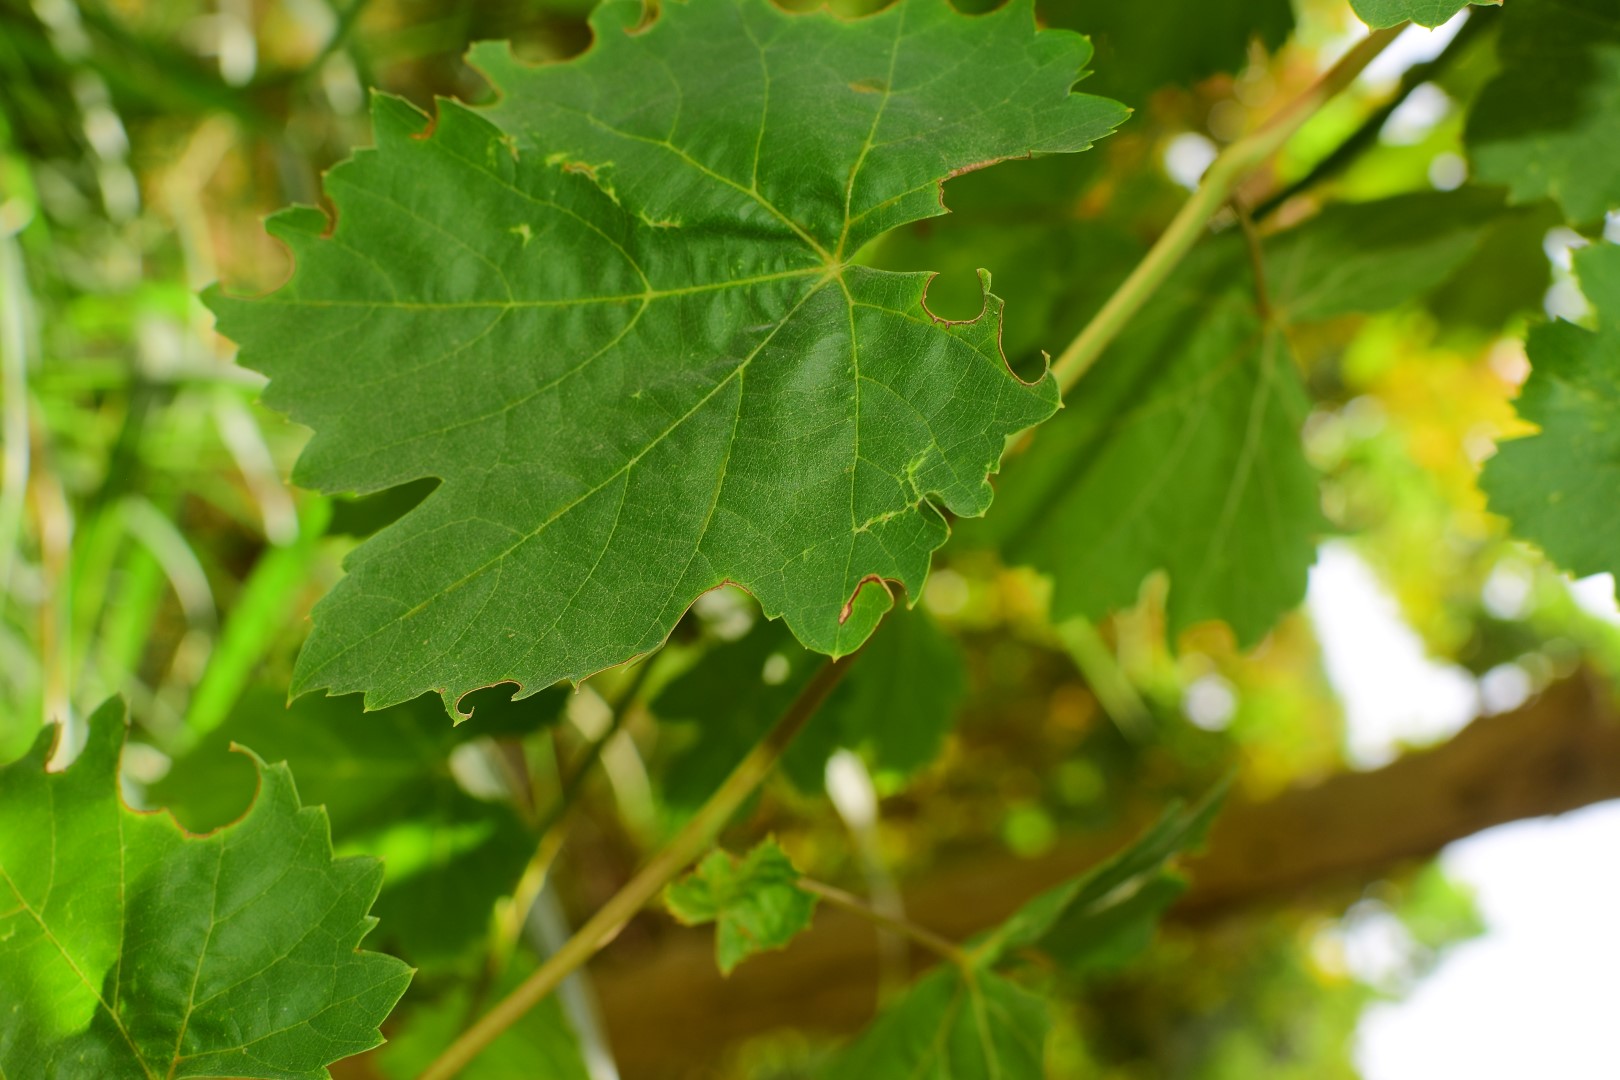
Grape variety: Thompson Seedless